Barby, Ardennes

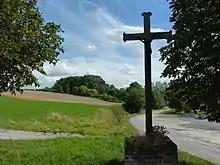
A Wayside Cross on the presumed site of the birthplace of Jean de Gerson

Excavations have uncovered a Bronze Age tomb in Barby and the village is traversed by the old Roman road from Rethel to Château-Porcien.